Colombian peace process

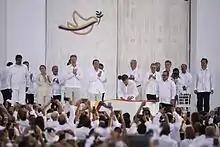
Colombian President Juan Manuel Santos signing the peace treaty with FARC leader Rodrigo Londono Echeverri

Due to continued disagreements, the March 23 deadline for a final agreement announced six months prior passed without any such agreement being announced. It had been hoped that a final agreement could coincide with President Barack Obama's historic visit to Cuba on March 20. Nevertheless, Secretary of State John Kerry met with both peace delegations while in Cuba, reiterating the Obama administration's support for the peace process and the post-conflict.